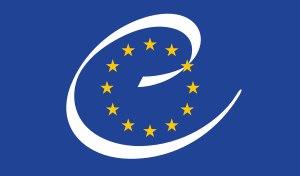
Cet article concerne l'année 2020 en Géorgie.